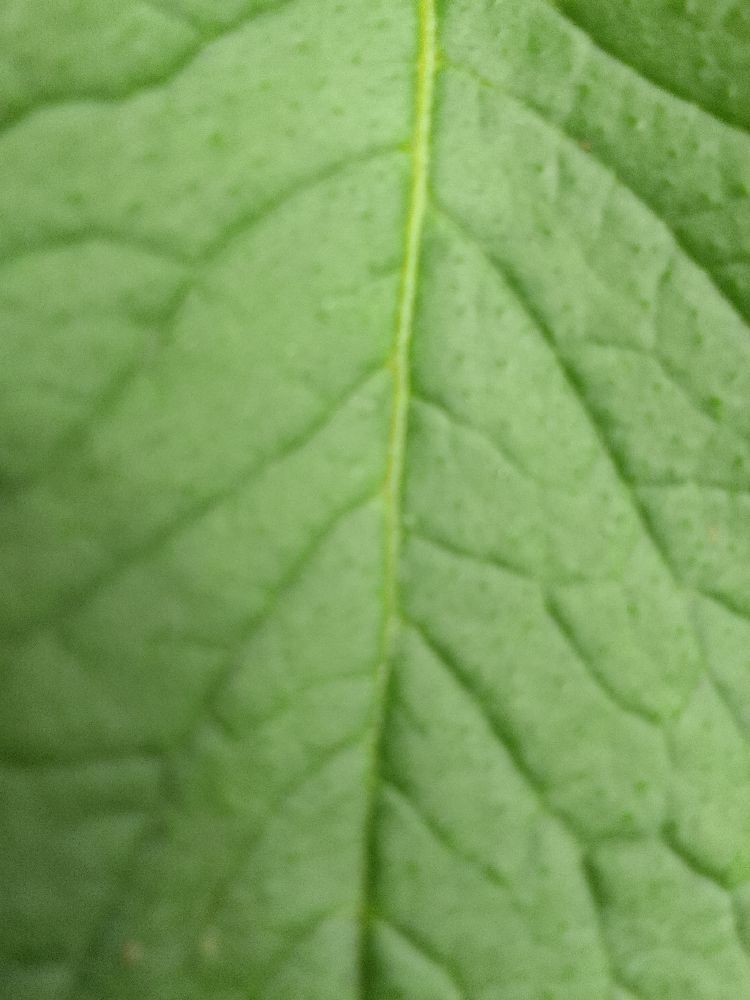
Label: Healthy